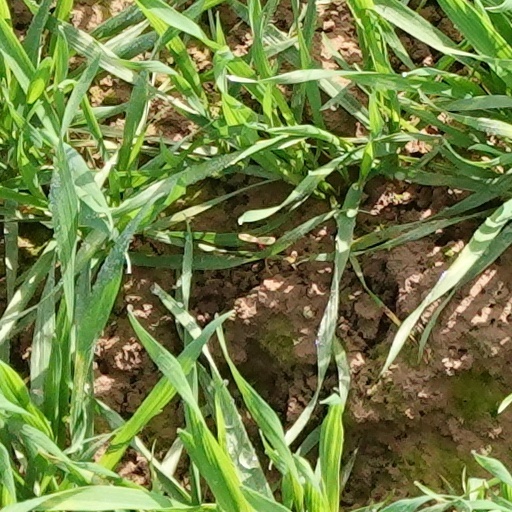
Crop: wheat